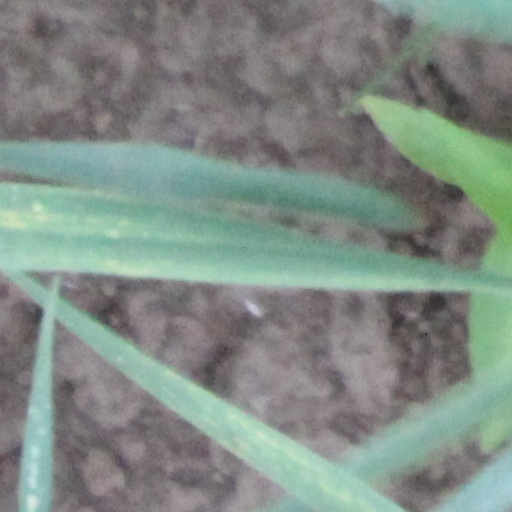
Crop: wheat